Moto-Chōshi Station

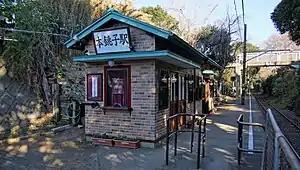
Moto-Chōshi Station exterior in November 2017

is a railway station on the privately operated Choshi Electric Railway Line in Chōshi, Chiba, Japan.